HMS Defence (1763)

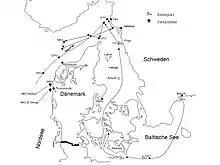
The last cruise

Recommissioned into the Channel Fleet under Captain James Gambier, she fought at the Glorious First of June in 1794, distinguishing herself in action against and , and becoming one of only two British ships to be completely dismasted in the battle. After repairs, she was sent to the Mediterranean, joining Admiral William Hotham in time to take part in the Battle of Hyeres in July.